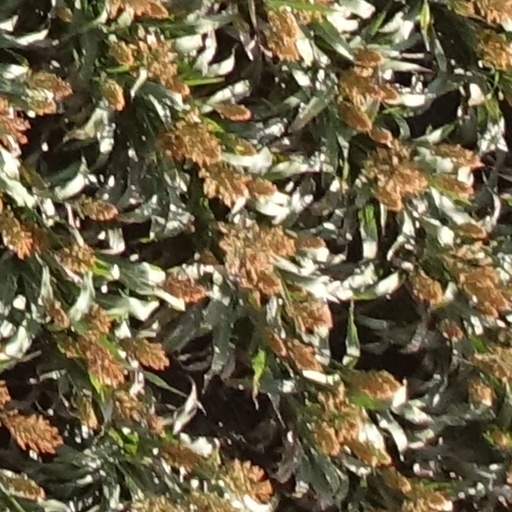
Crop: sorghum